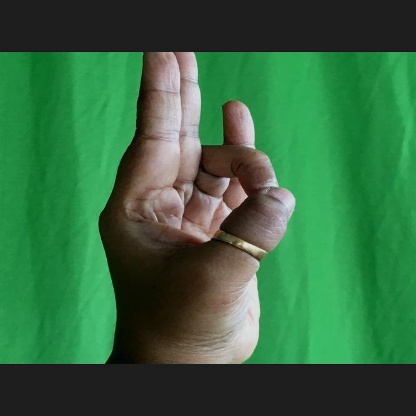
Mudra: Mayura